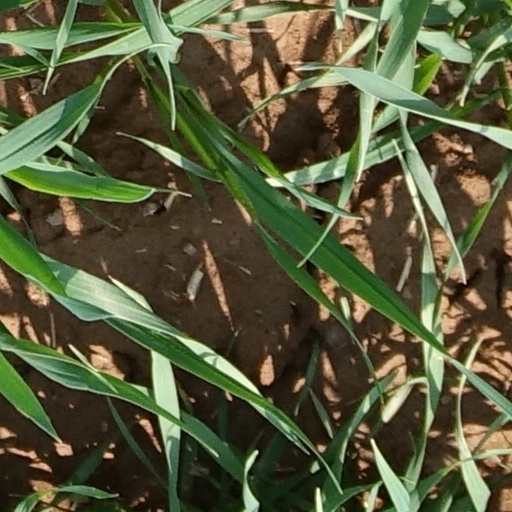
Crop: wheat